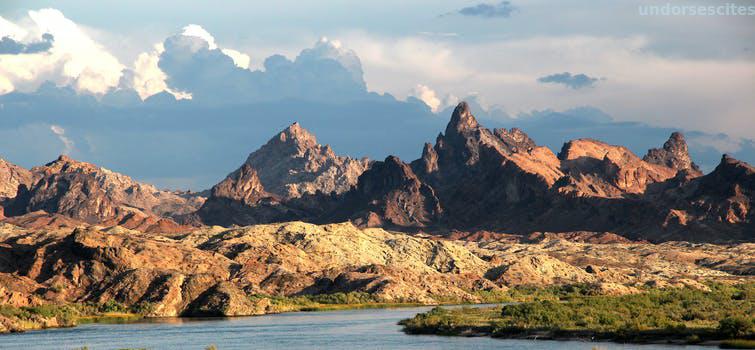
Label: Watermark